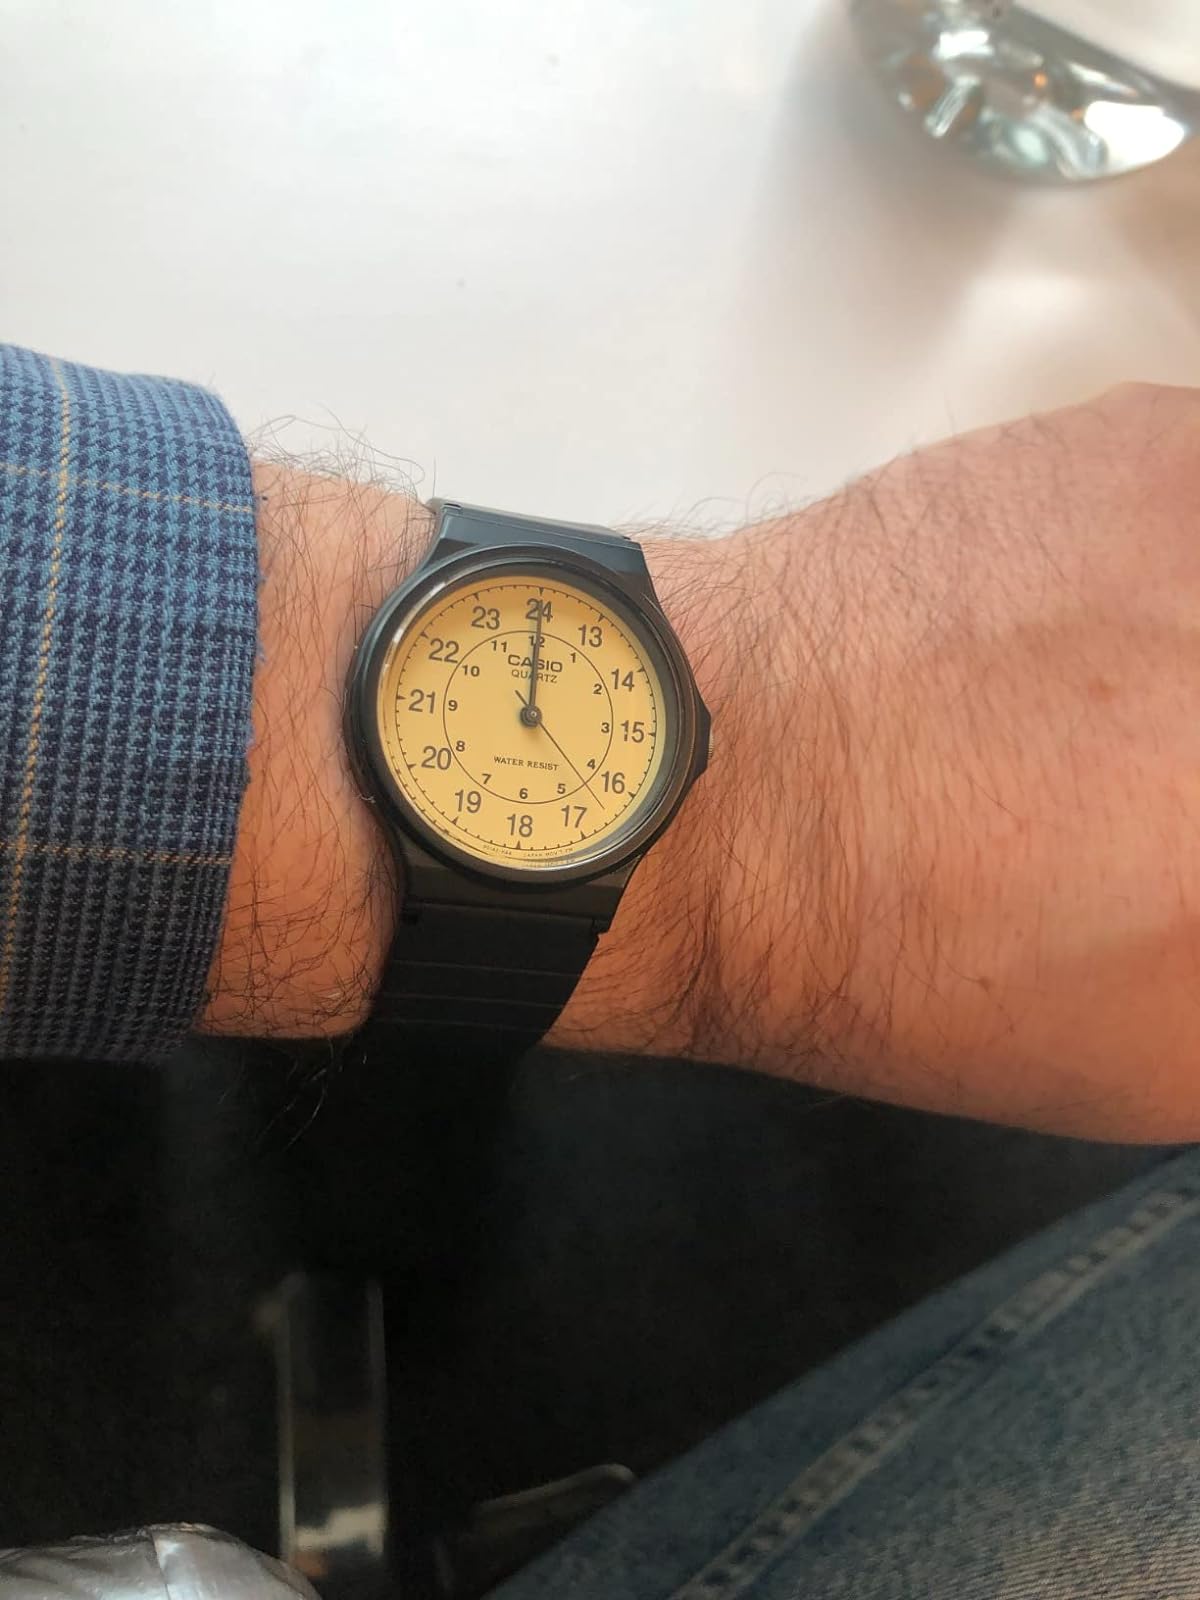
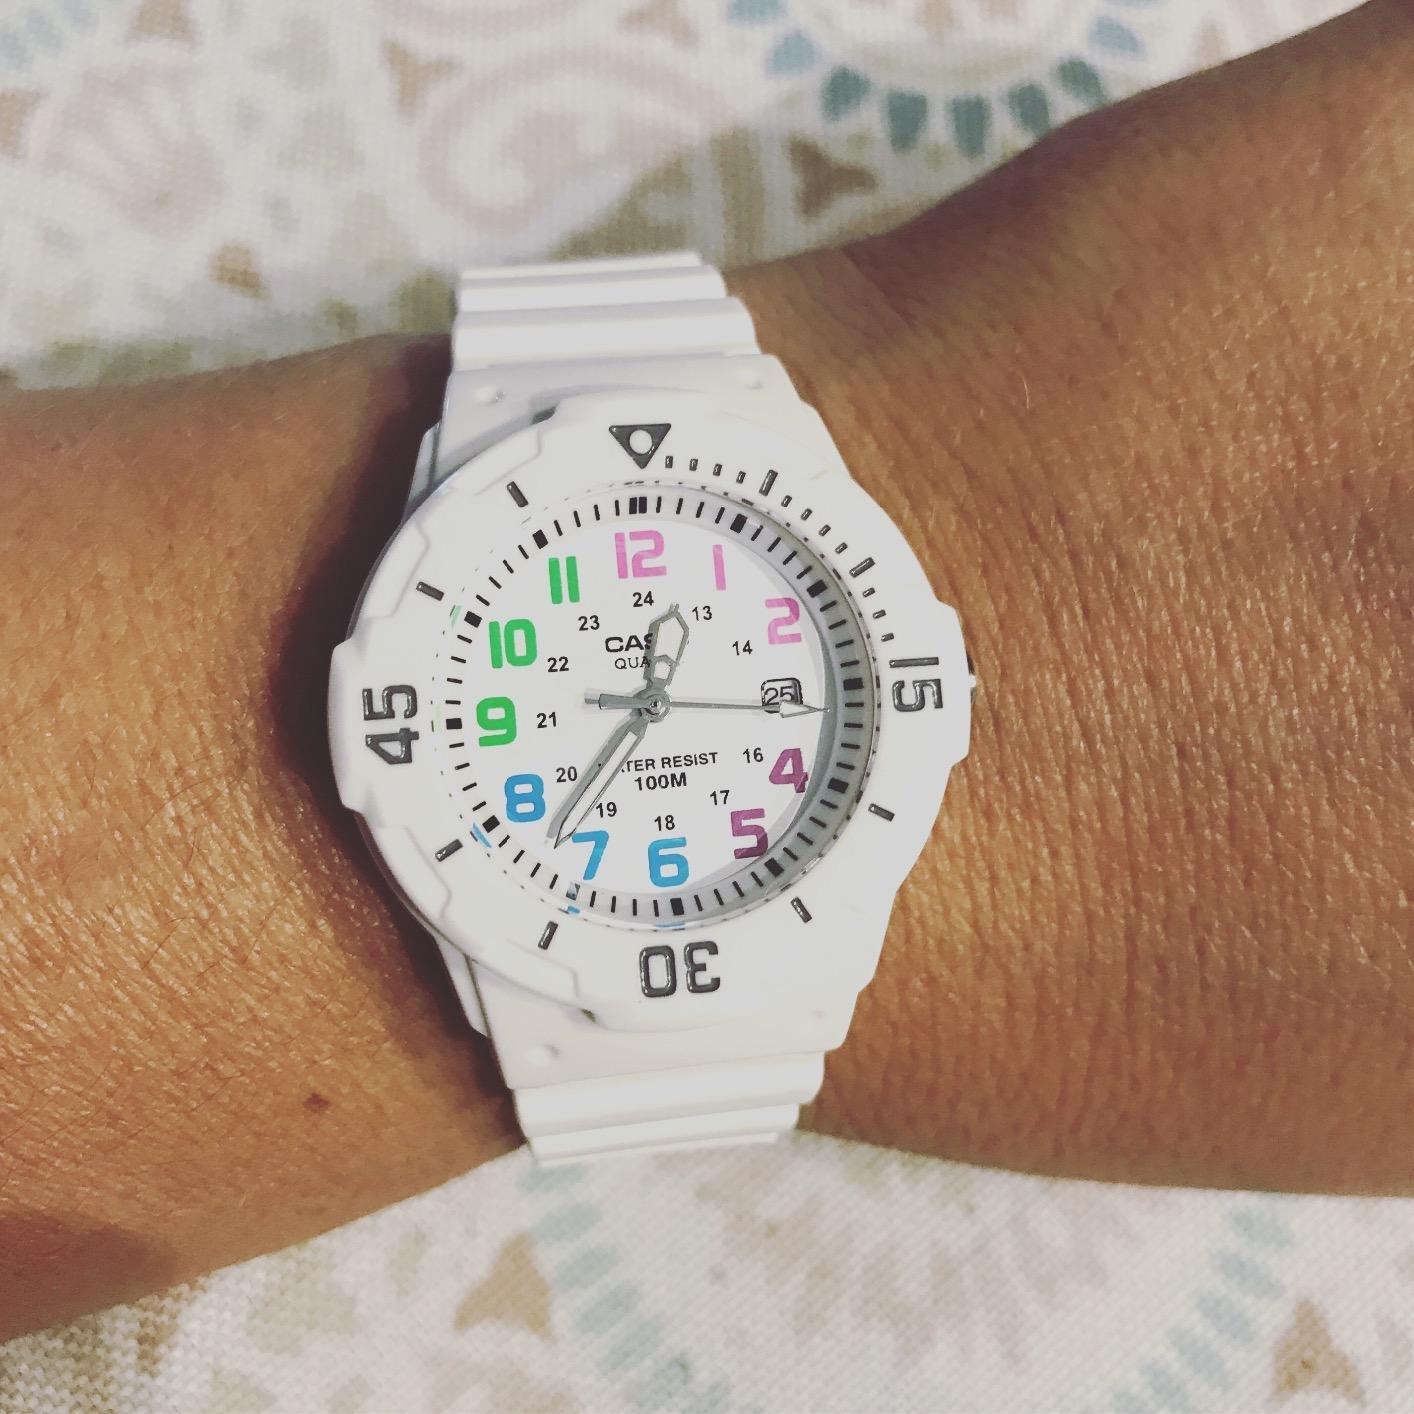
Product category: accessories_watch
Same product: no